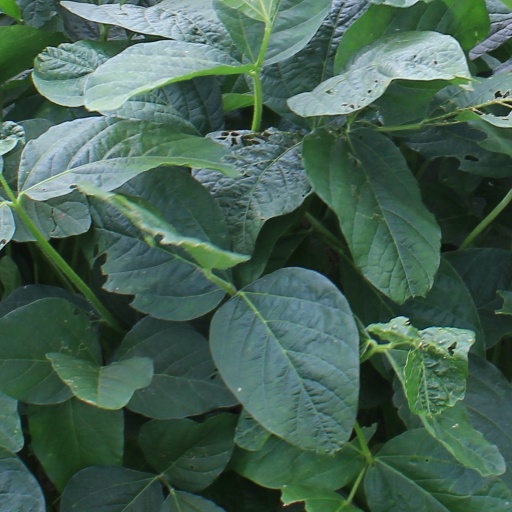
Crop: soybean